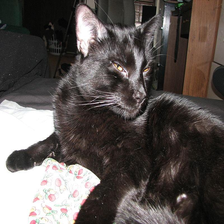
Species: cat
Breed: Bombay